History of the Mediterranean region

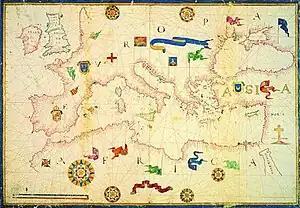
Bacino del Mediterraneo, dall'Atlante manoscritto del 1582–1584 ca. Biblioteca Nazionale Centrale Vittorio Emanuele II, Rome (cart. naut. 2 – cart. naut 6/1-2).

The history of the Mediterranean region and of the cultures and people of the Mediterranean Basin is important for understanding the origin and development of the Mesopotamian, Egyptian, Canaanite, Phoenician, Hebrew, Carthaginian, Minoan, Greek, Persian, Illyrian, Thracian, Etruscan, Iberian, Roman, Byzantine, Bulgarian, Arab, Berber, Ottoman, Christian and Islamic cultures. The Mediterranean Sea was the central superhighway of transport, trade and cultural exchange between diverse peoples encompassing three continents: Western Asia, North Africa, and Southern Europe.